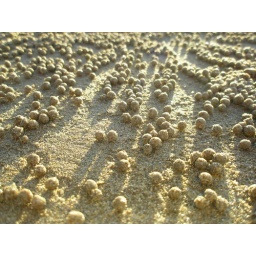
Close up of sand balls made by soldier crabs on the beach at Hervey Bay, 2009